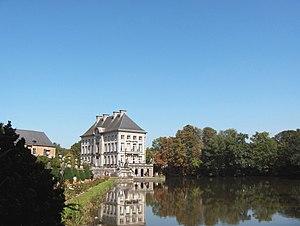
Feluy, commune de Seneffe, prov. de Hainaut (Belgique), château-fort, remparts et jardins (ca. 1940).